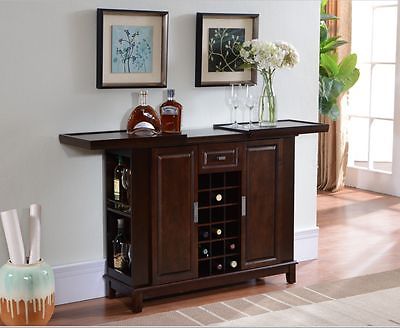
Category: cabinet